Australopithecus afarensis

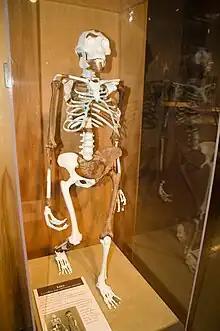
"Lucy" skeleton

"A. afarensis" is known only from East Africa. Beyond Laetoli and the Afar Region, the species has been recorded in Kenya at Koobi Fora and possibly Lothagam; and elsewhere in Ethiopia at Woranso-Mille, Maka, Belohdelie, Ledi-Geraru and Fejej. The frontal bone fragment BEL-VP-1/1 from the Middle Awash, Afar Region, Ethiopia, dating to 3.9 million years ago has typically been assigned to "A. anamensis" based on age, but may be assignable to "A. afarensis" because it exhibits a derived form of postorbital constriction. This would mean "A. afarensis" and "A. anamensis" coexisted for at least 100,000 years. In 2005, a second adult specimen preserving both skull and body elements, AL 438–1, was discovered in Hadar. In 2006, an infant partial skeleton, DIK-1-1, was unearthed at Dikika, Afar Region. In 2015, an adult partial skeleton, KSD-VP-1/1, was recovered from Woranso-Mille.